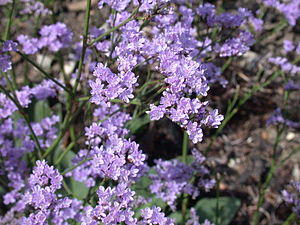
Lav hindebæger
Lav hindebæger er en 10-30 cm høj urt, der vokser på strandenge.